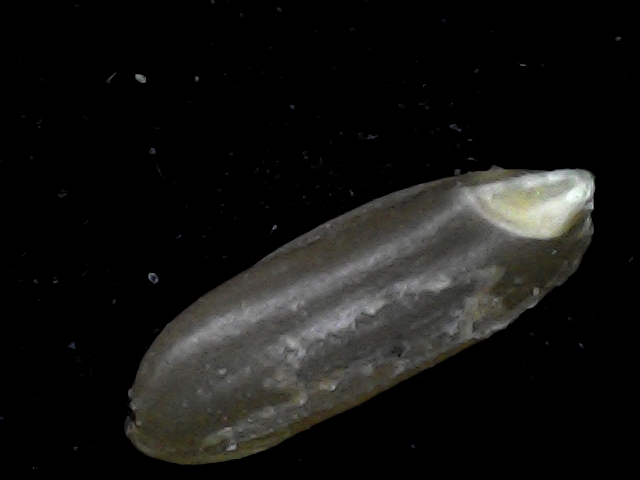
Rice variety: BD76